Standard deviation

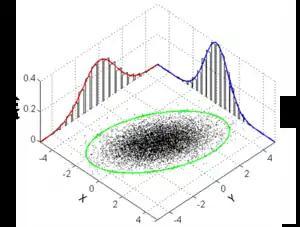
The standard deviation ellipse (green) of a two-dimensional normal distribution

The mean and the standard deviation of a set of data are descriptive statistics usually reported together. In a certain sense, the standard deviation is a "natural" measure of statistical dispersion if the center of the data is measured about the mean. This is because the standard deviation from the mean is smaller than from any other point. The precise statement is the following: suppose are real numbers and define the function: